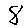
Label: 8